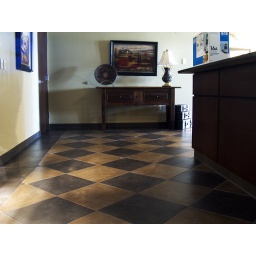
3rd floor of the Gateway building in Murfreesboro Tennessee. 18x18 tile set on a diamond pattern.